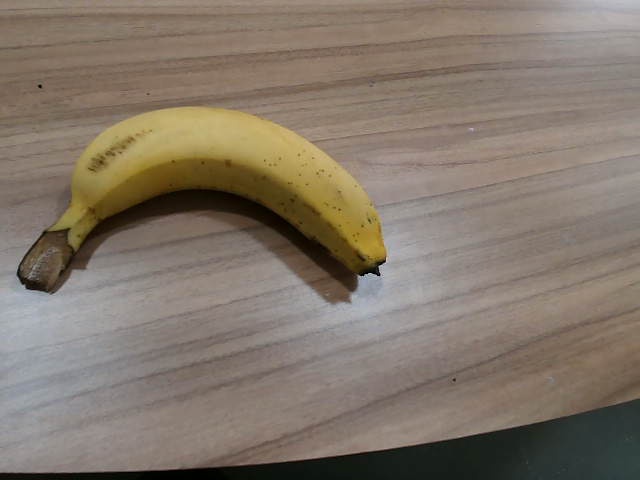
Label: Ripe_Banana